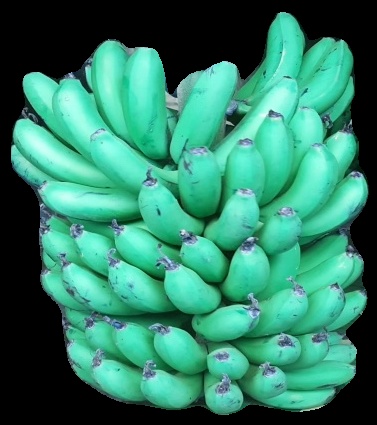
Variety: pachbale
Grade: grade1